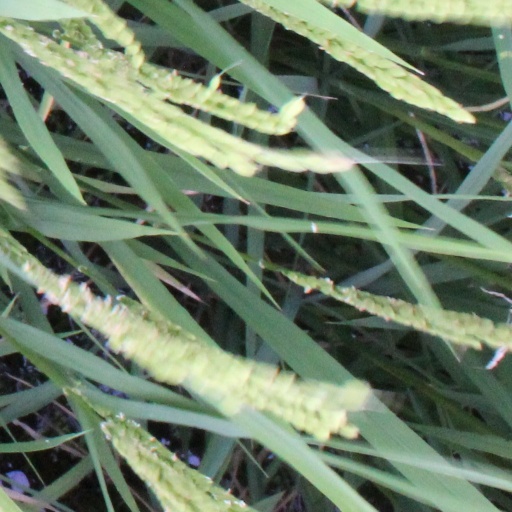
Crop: rice